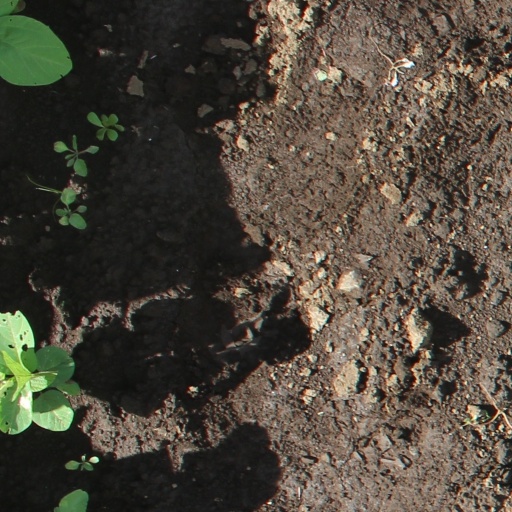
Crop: soybean